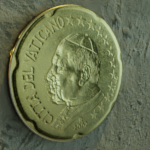
Coin value: 20cents
Country: va
Edition: 2002